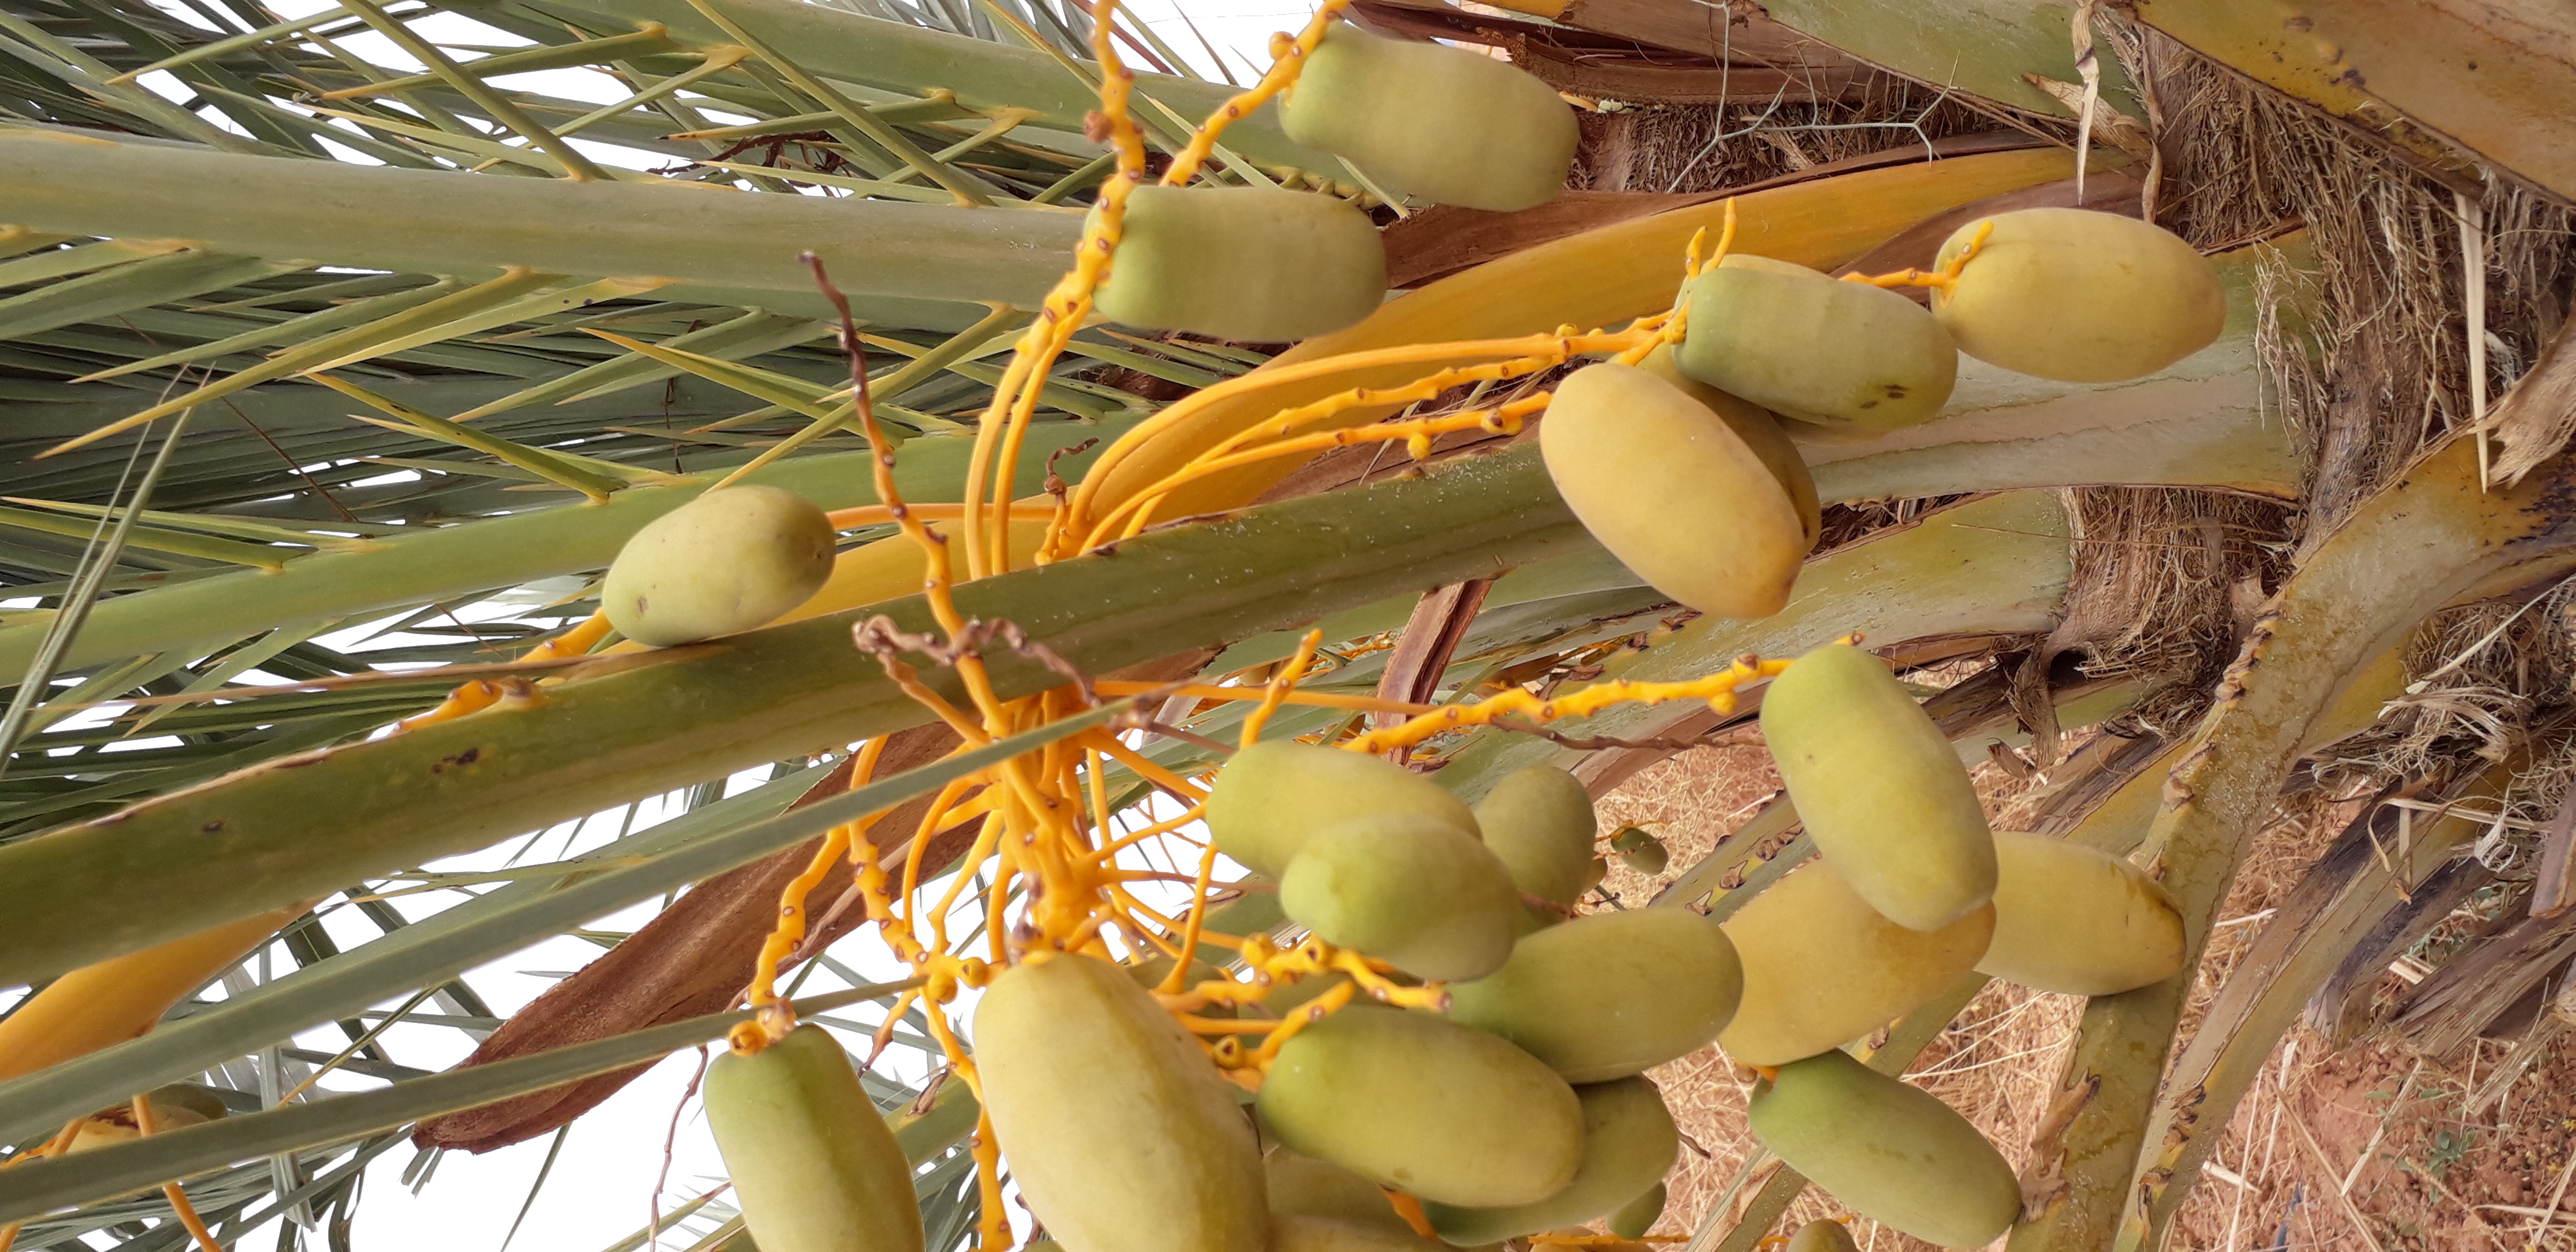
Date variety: Boumajhoul